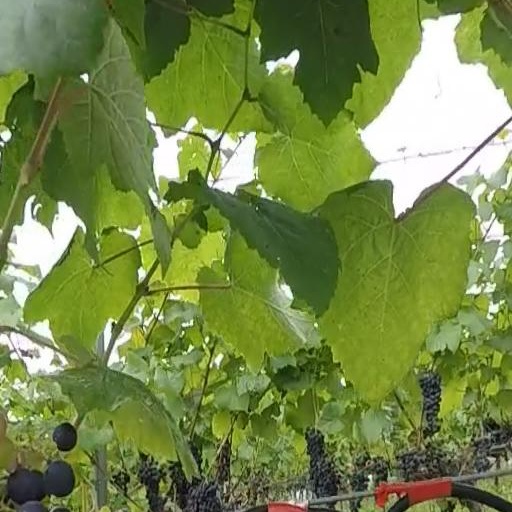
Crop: grape